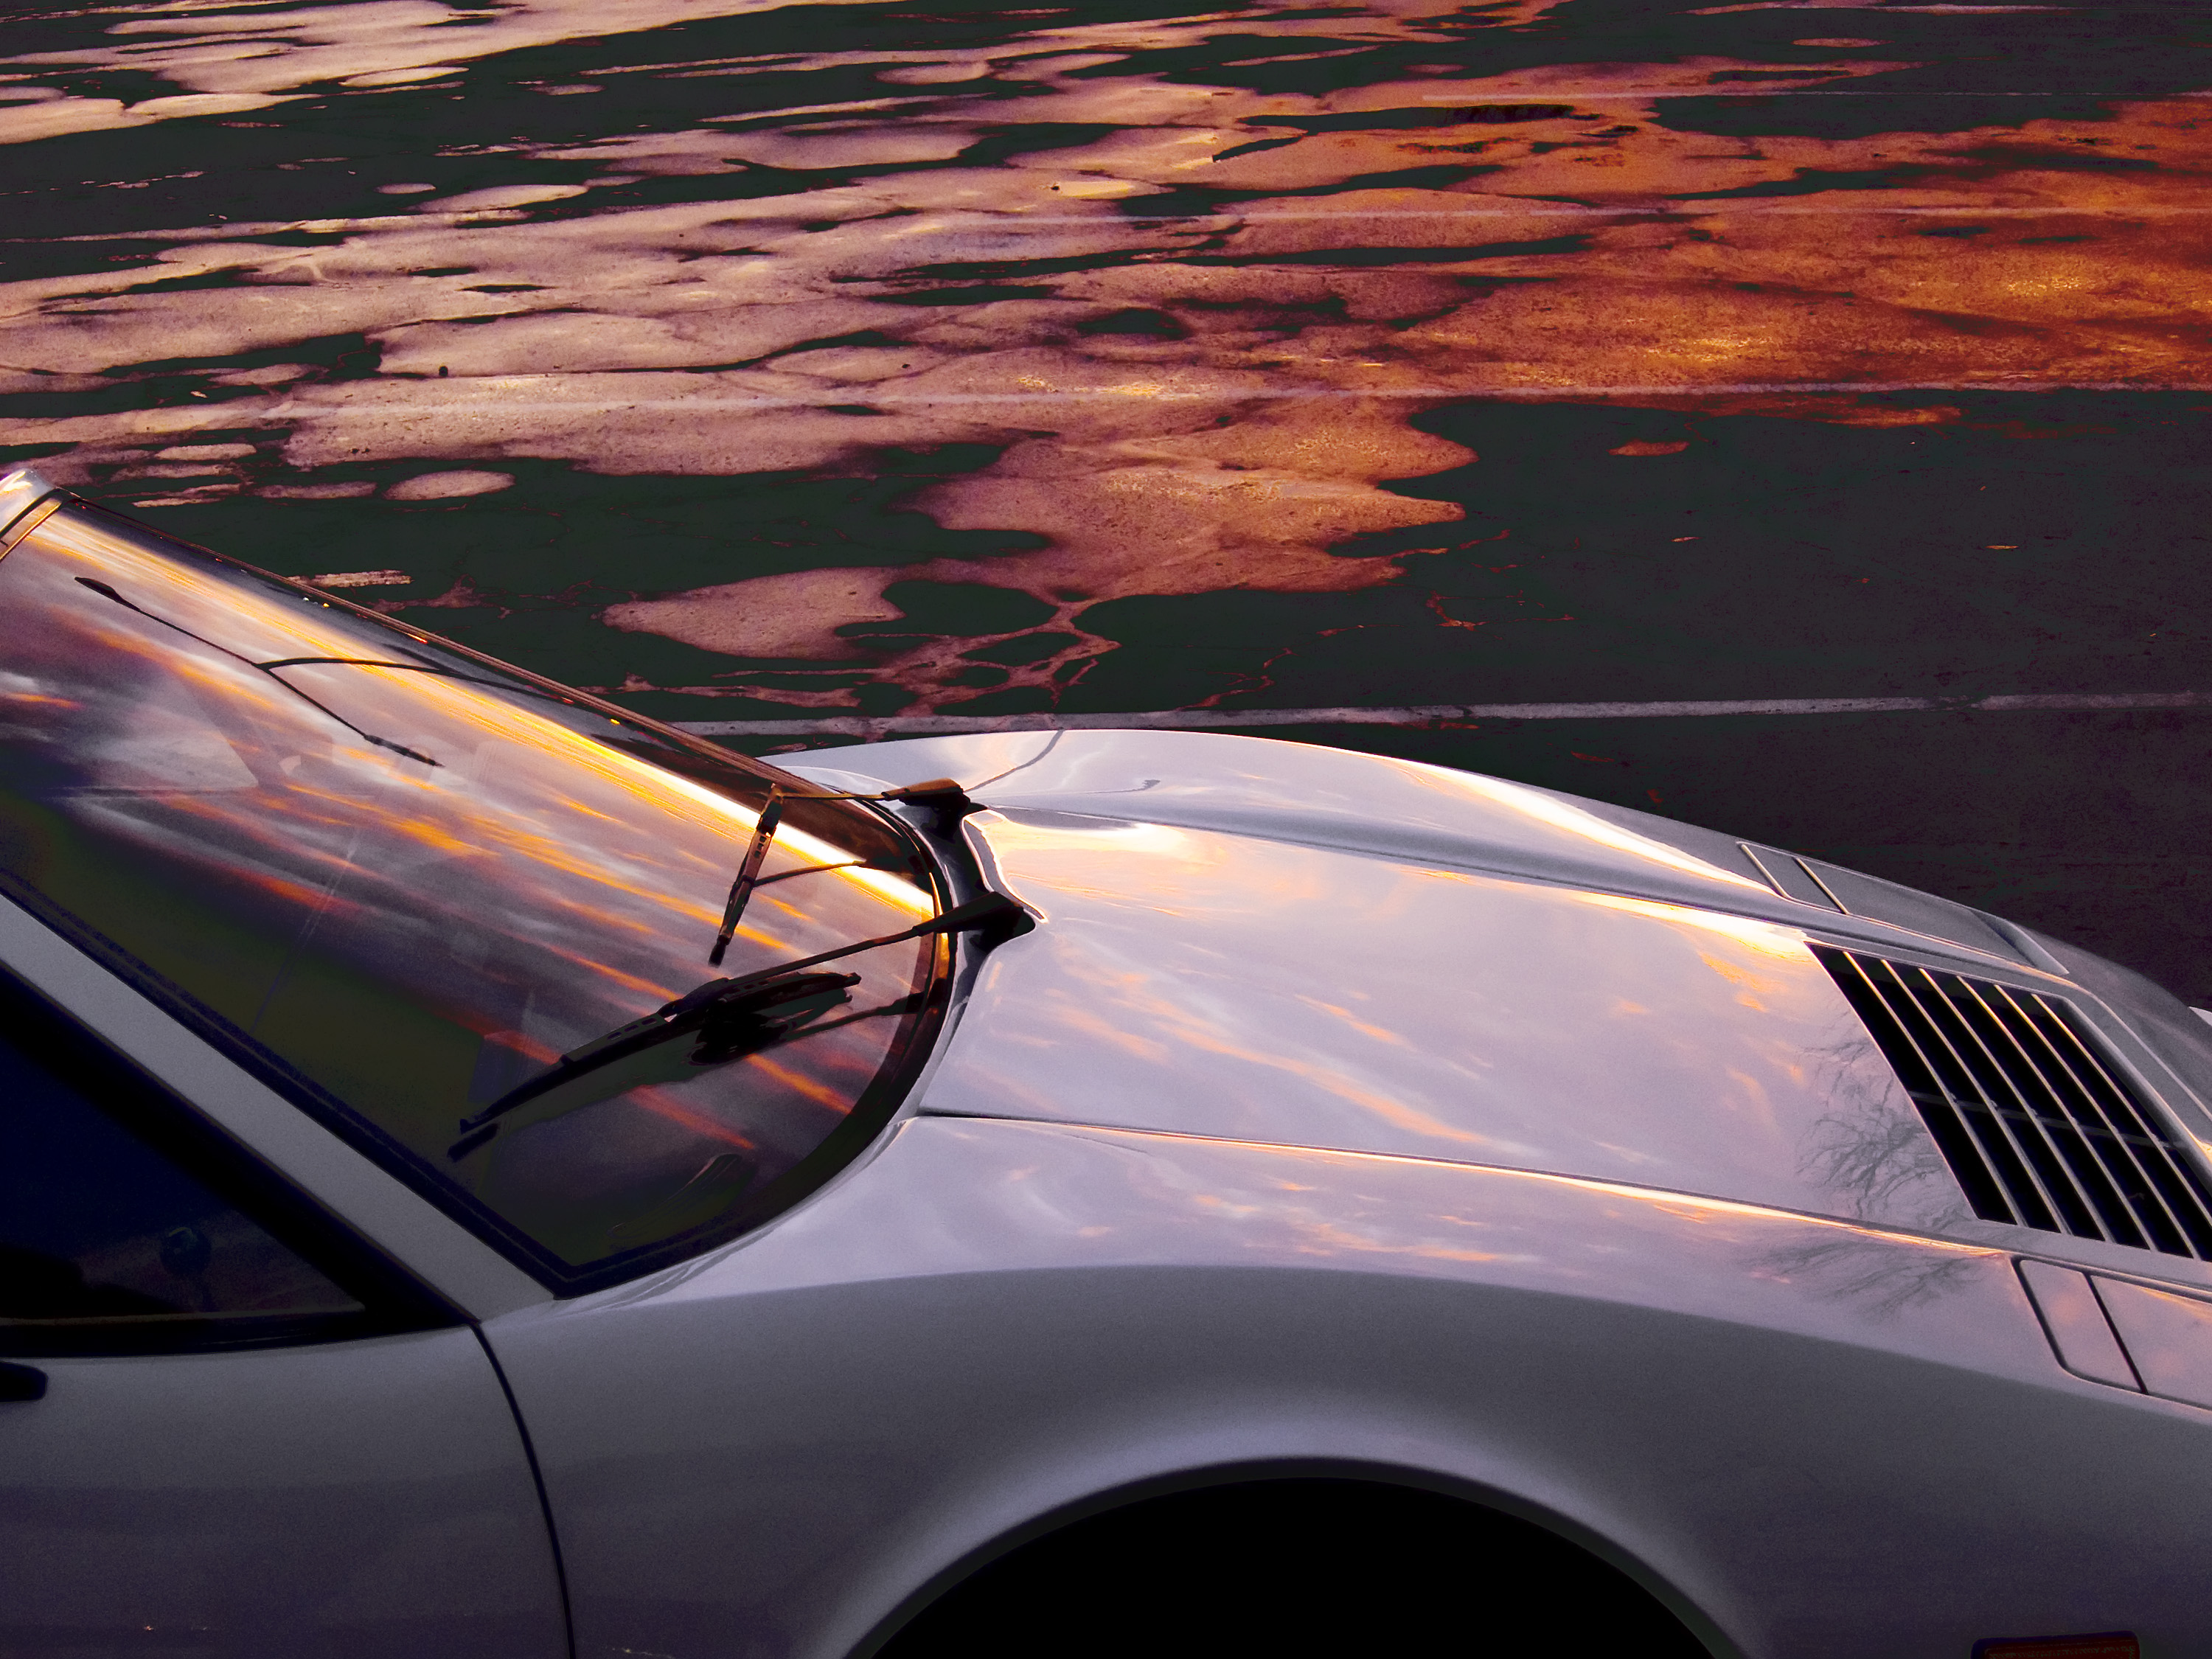
car, wheel, driving, vehicle, sports car, supercar, sacramento, land vehicle, automobile make, automotive exterior, automotive design, luxury vehicle, performance car